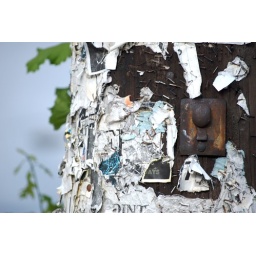
A well-used telephone pole in Portland.